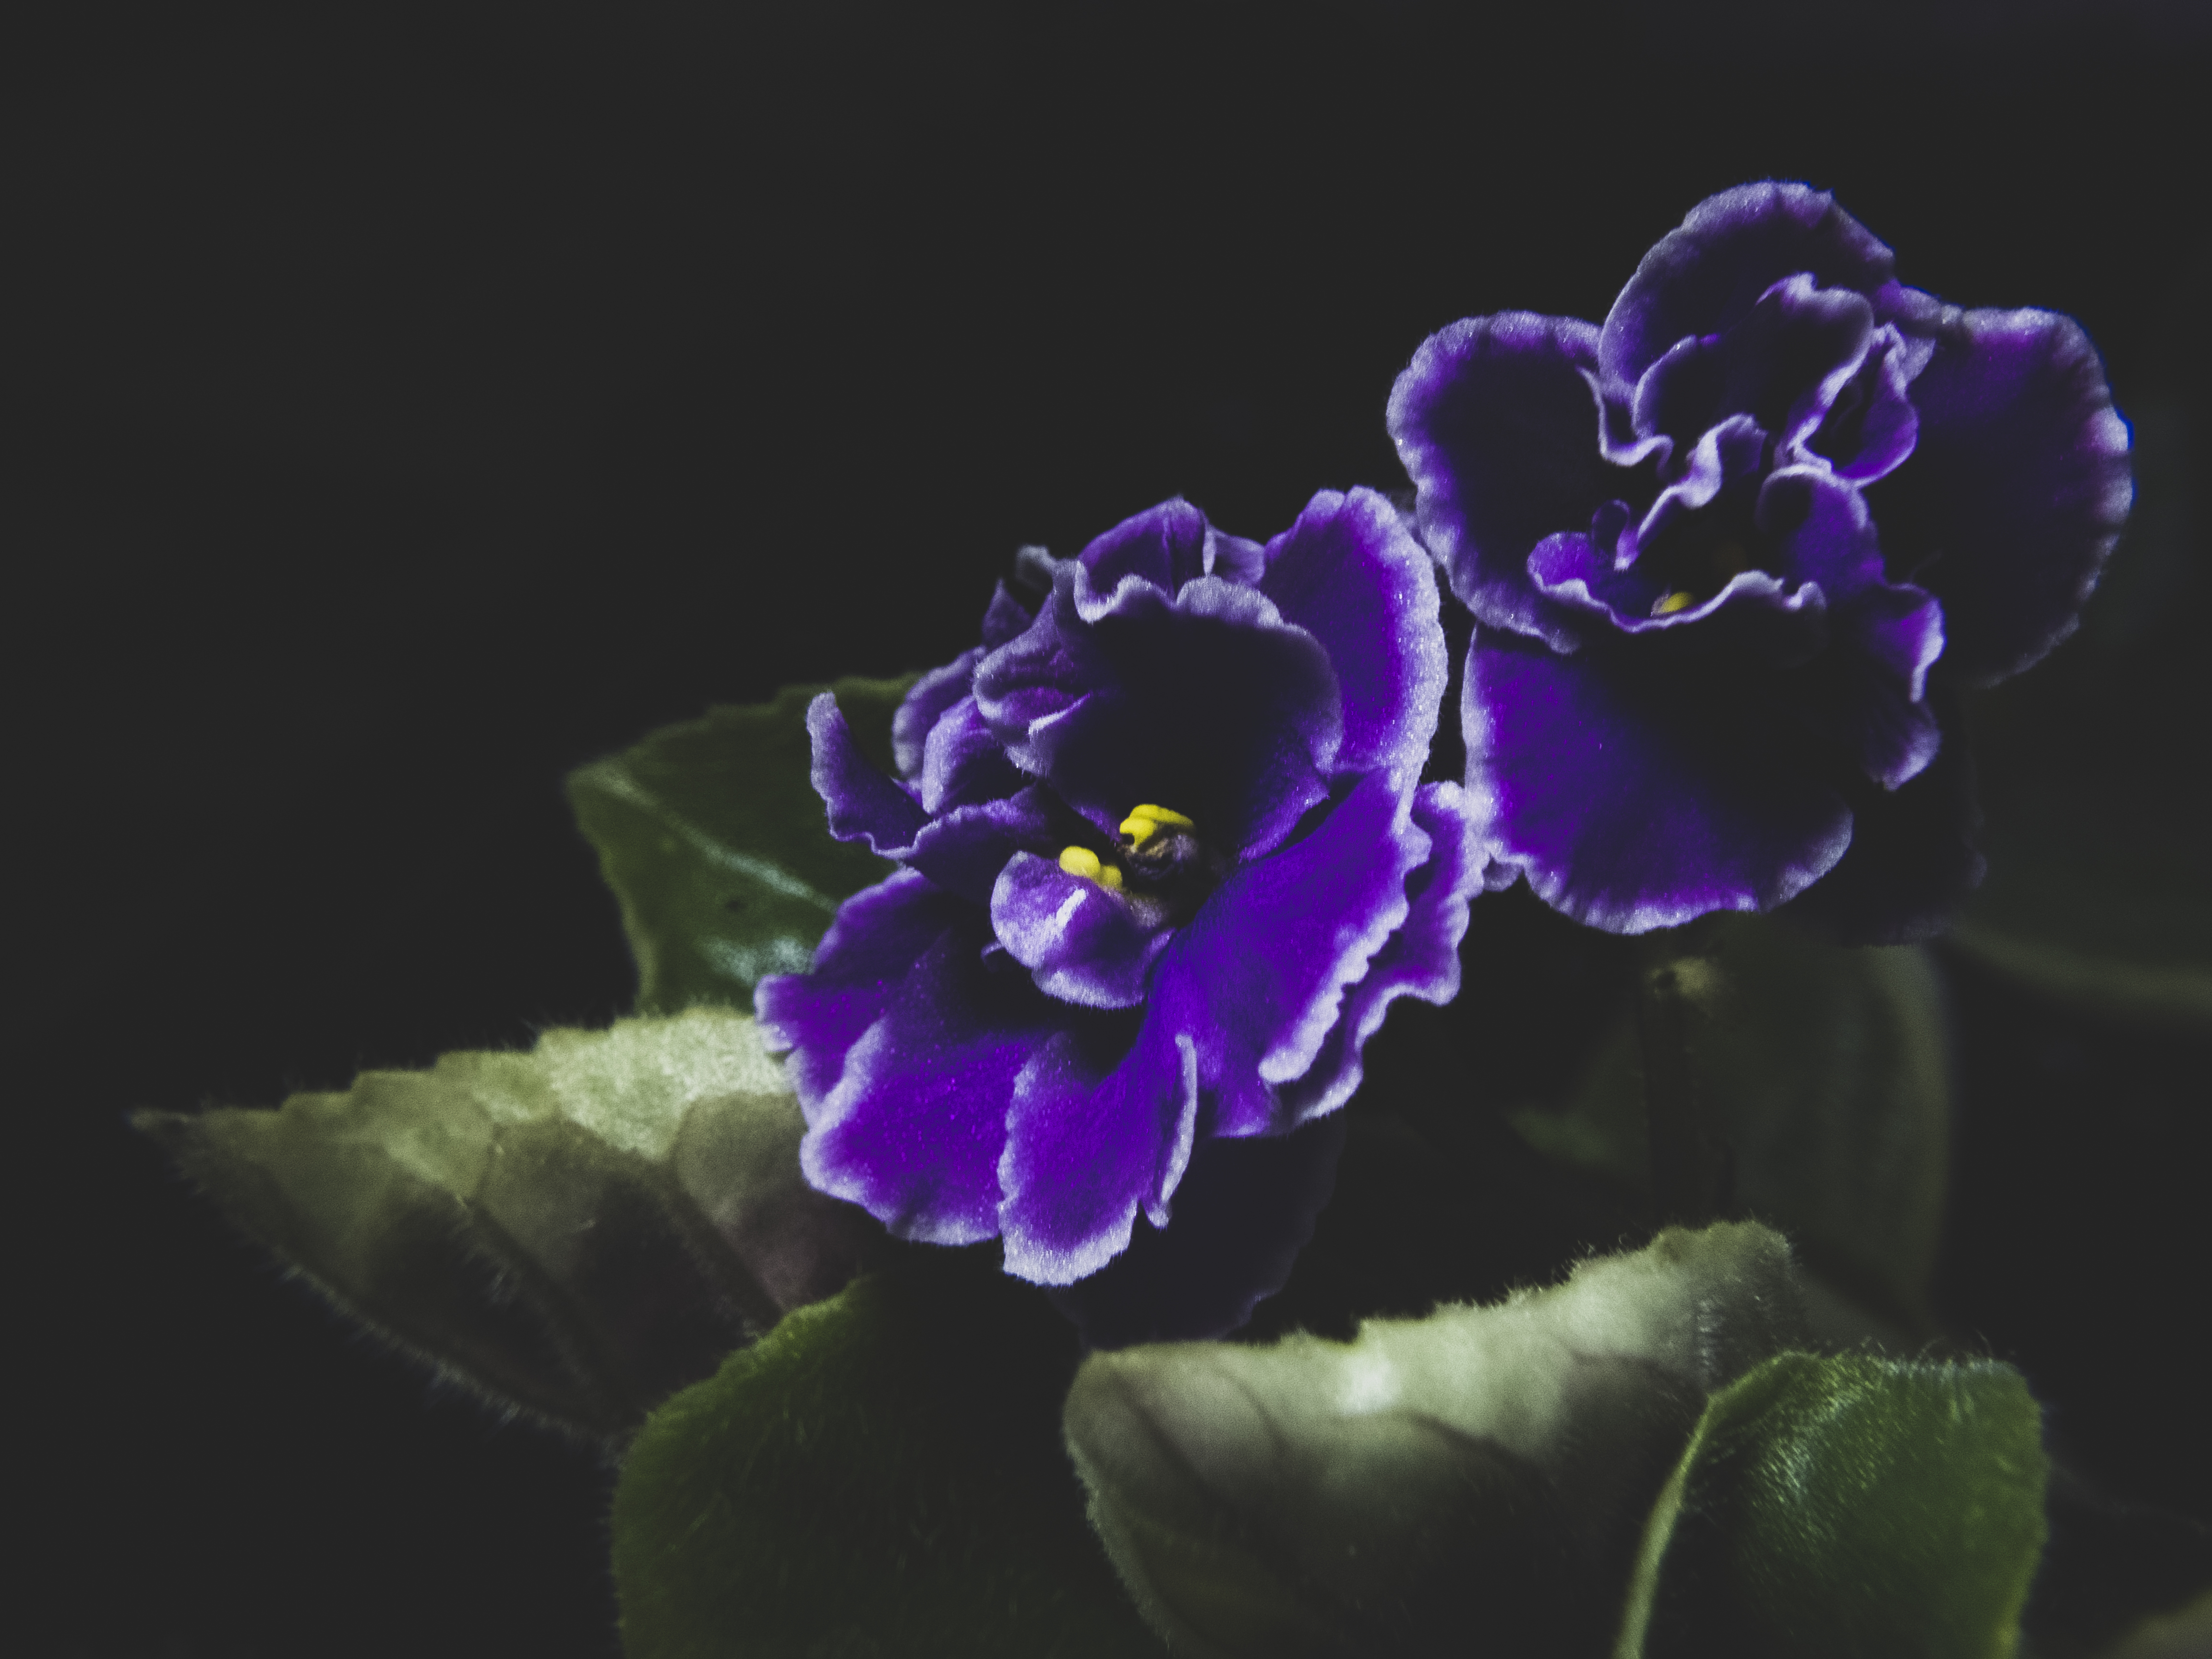
violet, flower, plant, purple, petal, terrestrial plant, electric blue, herbaceous plant, flowering plant, darkness, annual plant, rose order, rose family, macro photography, magenta, still life photography, subshrub, violet family, still life, art, plant stem, morning glory, pollen, impatiens